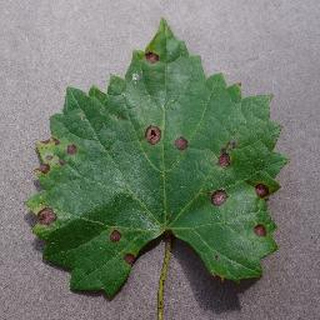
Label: grape_black_rot